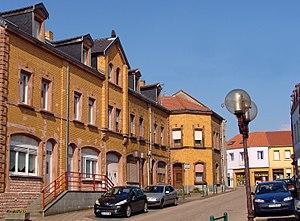
Ancienne maison Azambre (il s'y trouvait autrefois un musée géologique et un photographe nommé Schach y tenait un commerce) située rue de Saint-Avold à L'Hôpital. La bâtisse construite à l'époque impériale allemande est en briques jaunes avec figures sculptées en grès.
Une brique est un élément de construction généralement en forme de parallélépipède rectangle constitué de terre argileuse crue, séchée au soleil — brique crue — ou cuite au four, employée principalement dans la construction de murs.
L’Hôpital est une commune française de Lorraine, située dans le département de la Moselle, en région Grand Est. Elle est localisée dans la région naturelle du Warndt, dans le bassin de vie de la Moselle-est et dépend de l'Agglo Saint-Avold Synergie.